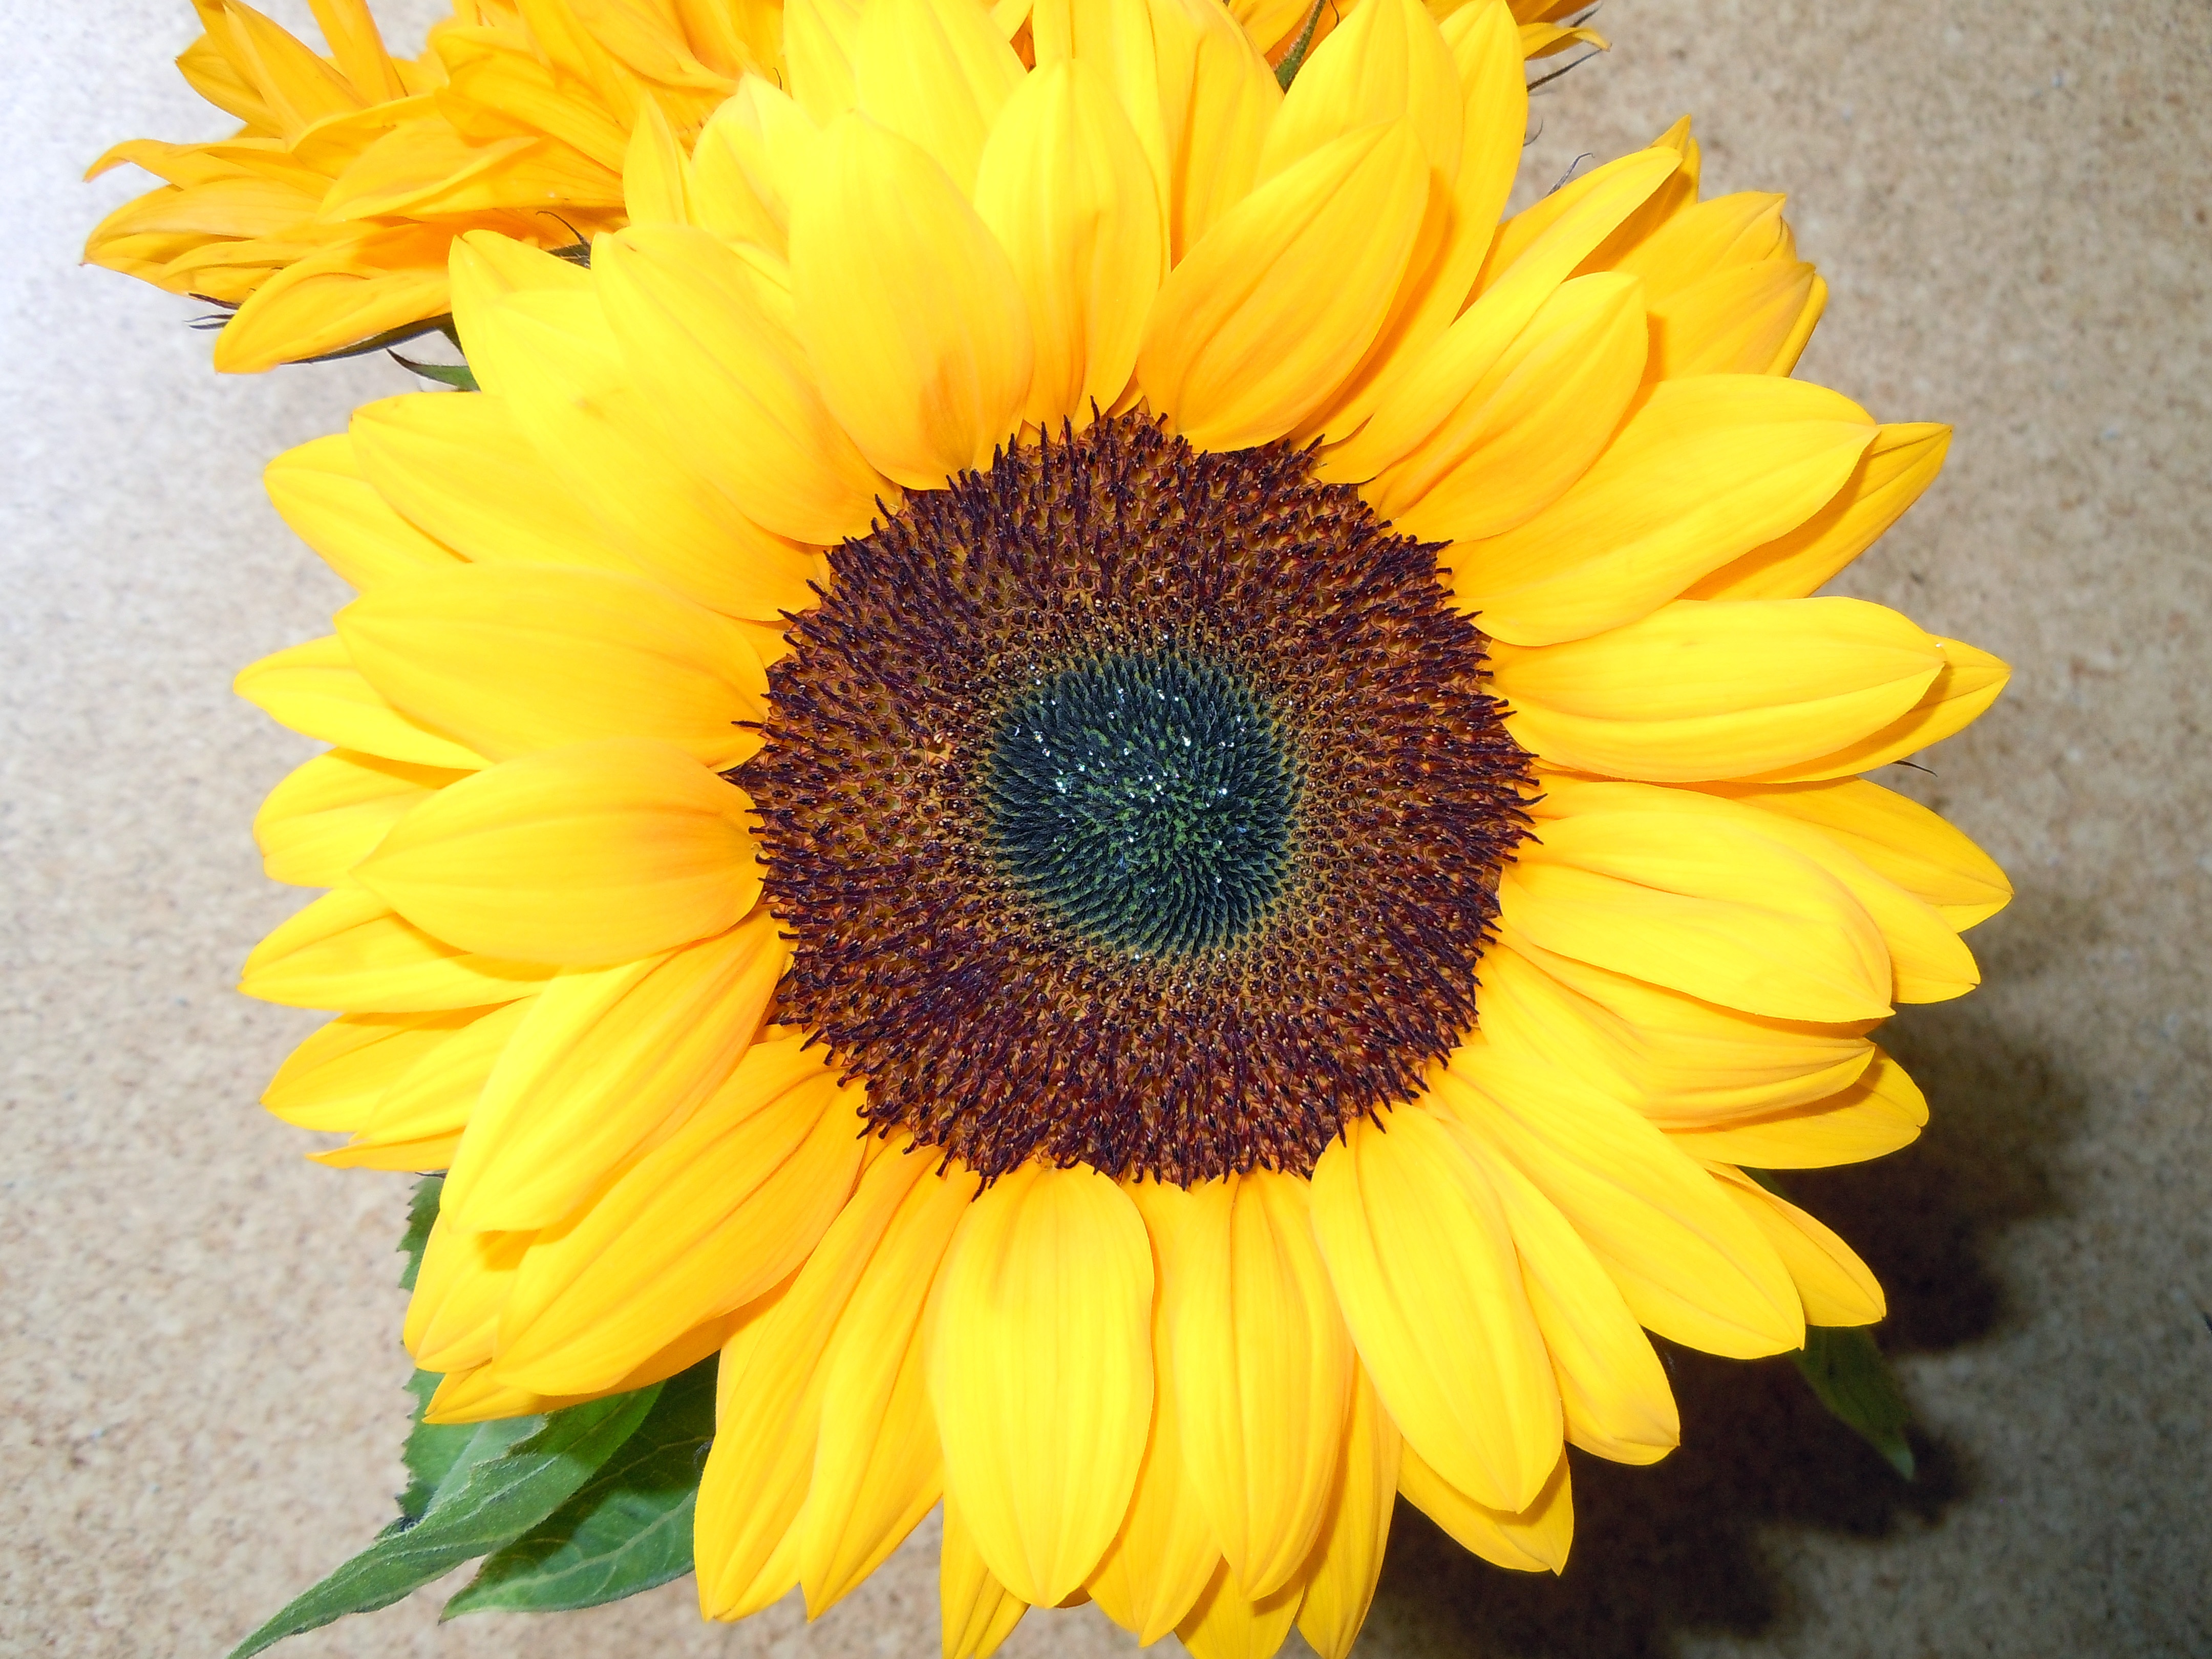
nature, blossom, plant, flower, petal, bloom, produce, yellow, sunflower, sun flower, vegetarian food, flowering plant, daisy family, sunflower seed, annual plant, plant stem, land plant